Hardwick Township, New Jersey

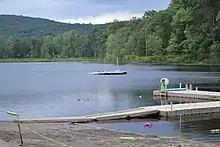
Camp No-Be-Bo-Sco

, the township had a total of of roadways, of which were maintained by the municipality, by Warren County, by the New Jersey Department of Transportation and by the Delaware River Joint Toll Bridge Commission.